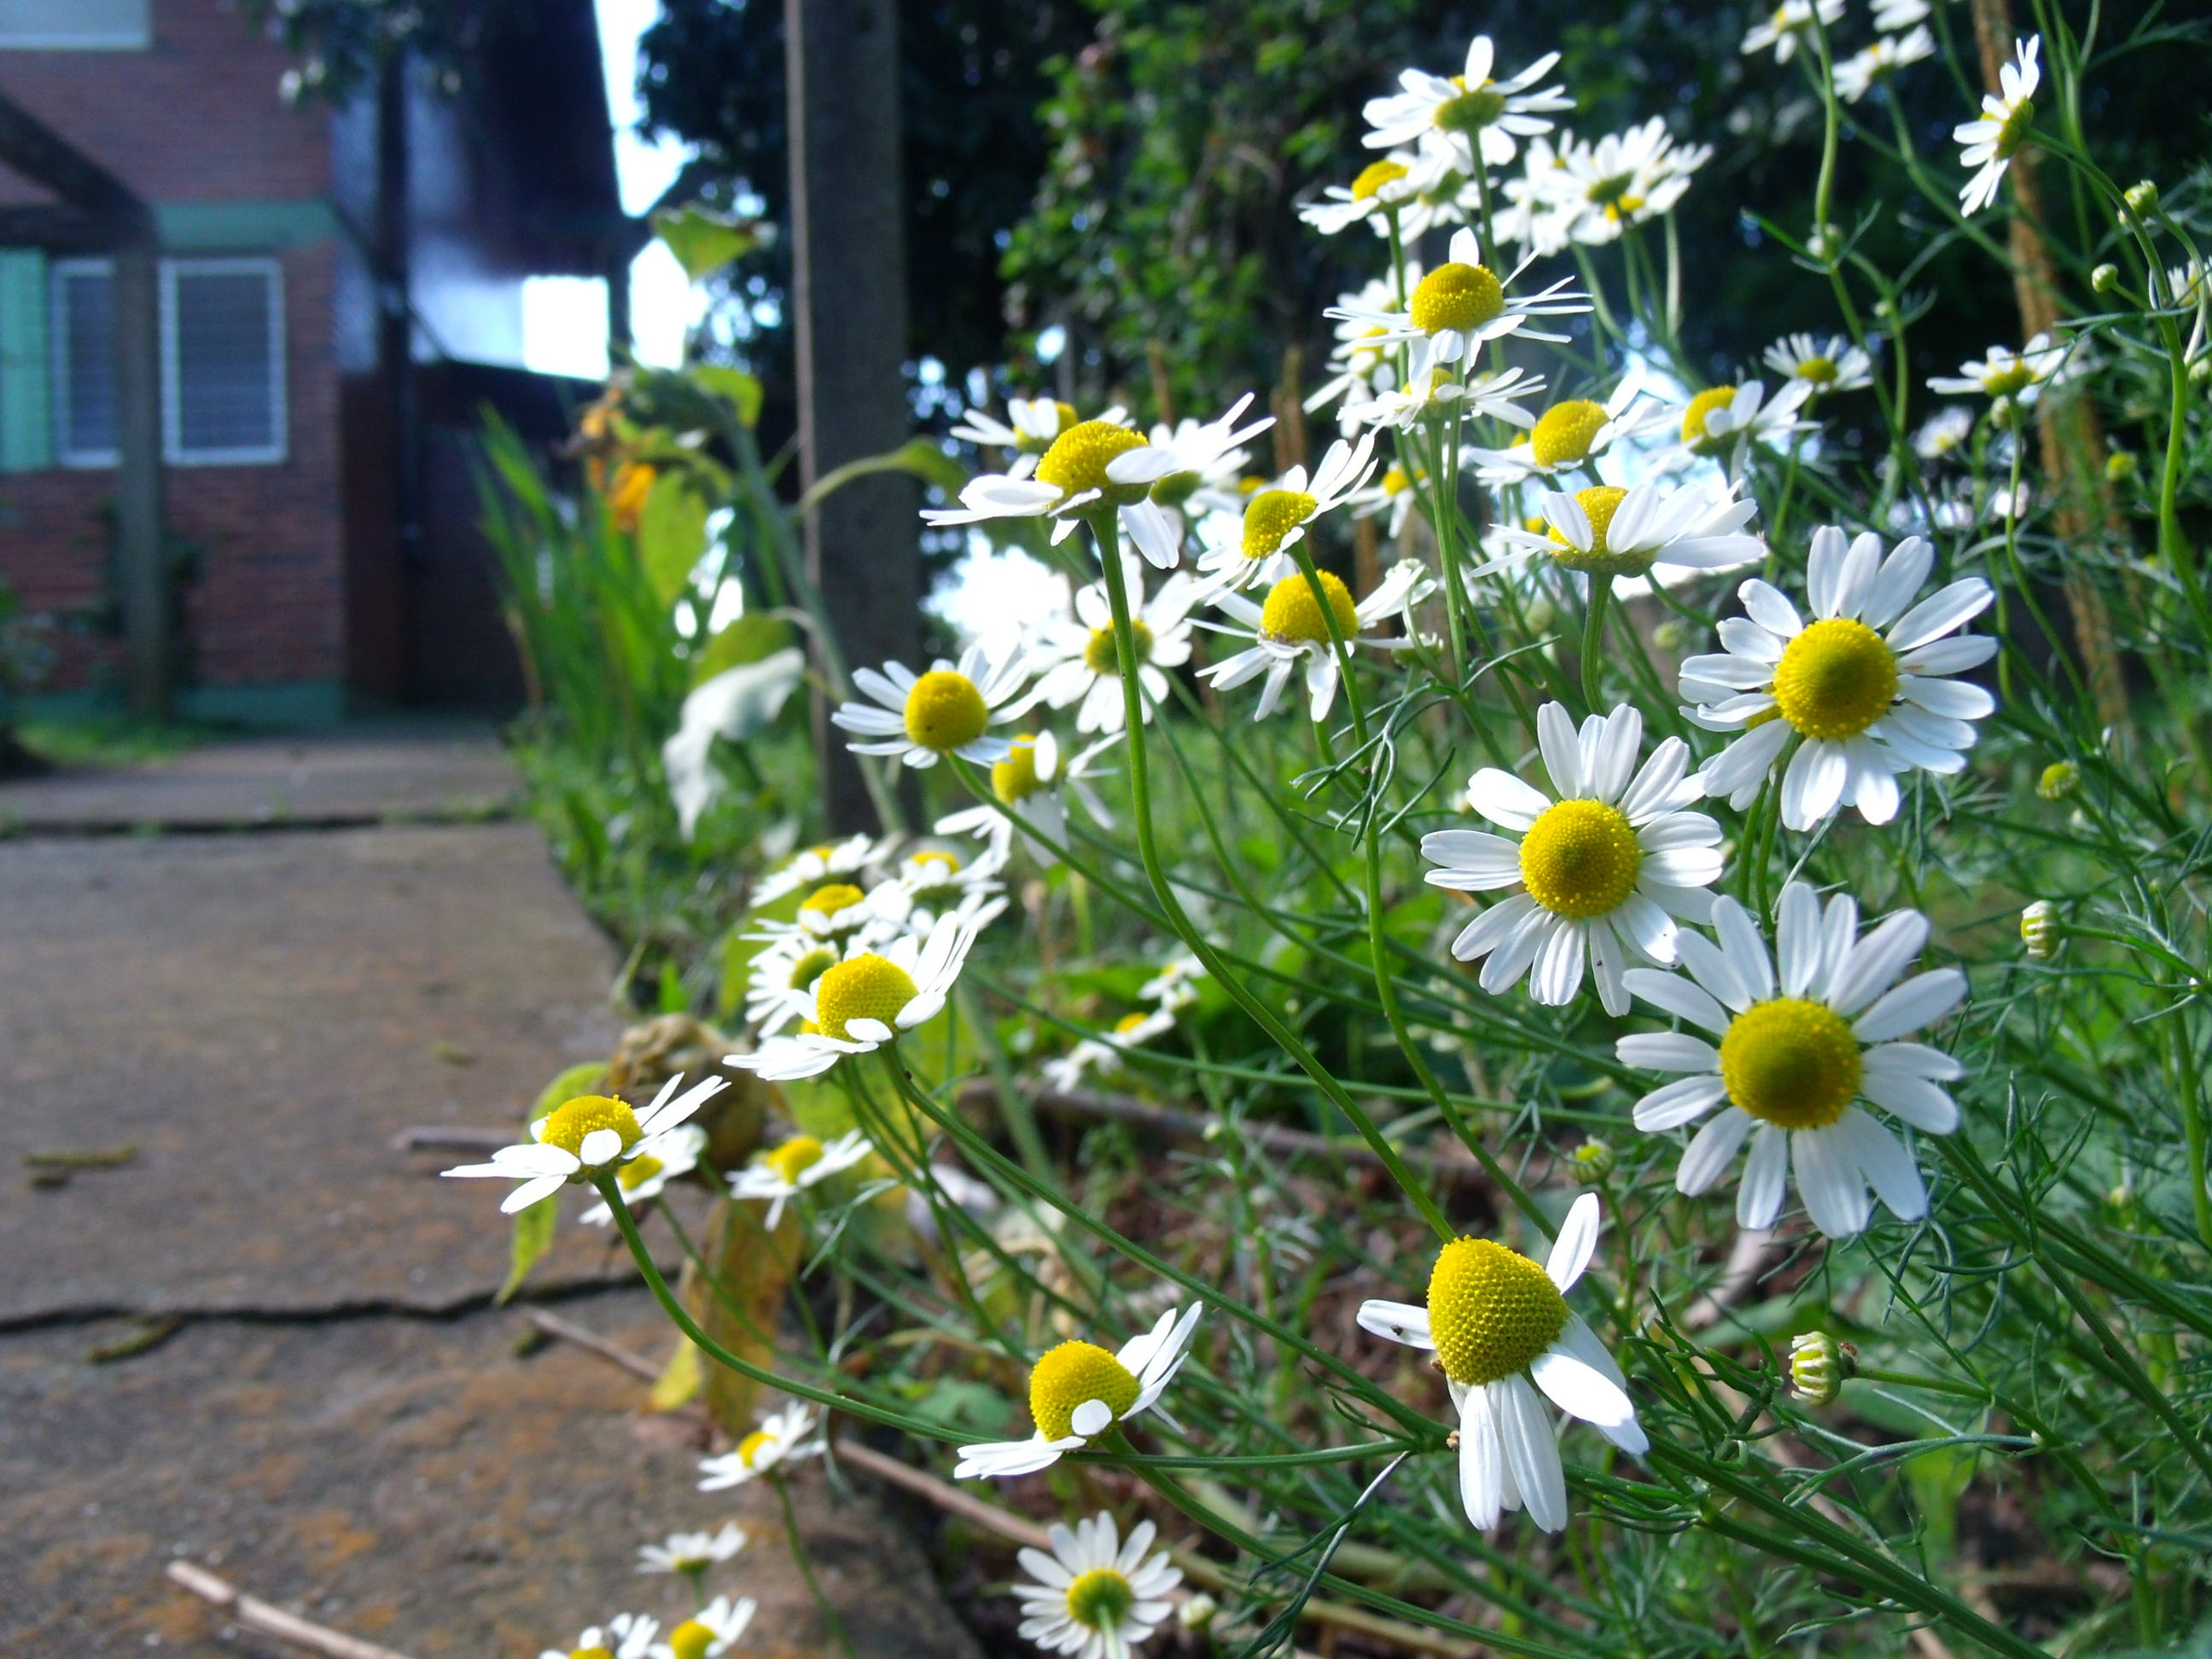
nature, blossom, plant, meadow, tea, flower, botany, garden, flora, wildflower, flowers, beauty, simple, chamomile, flowering plant, daisy family, land plant, chamaemelum nobile